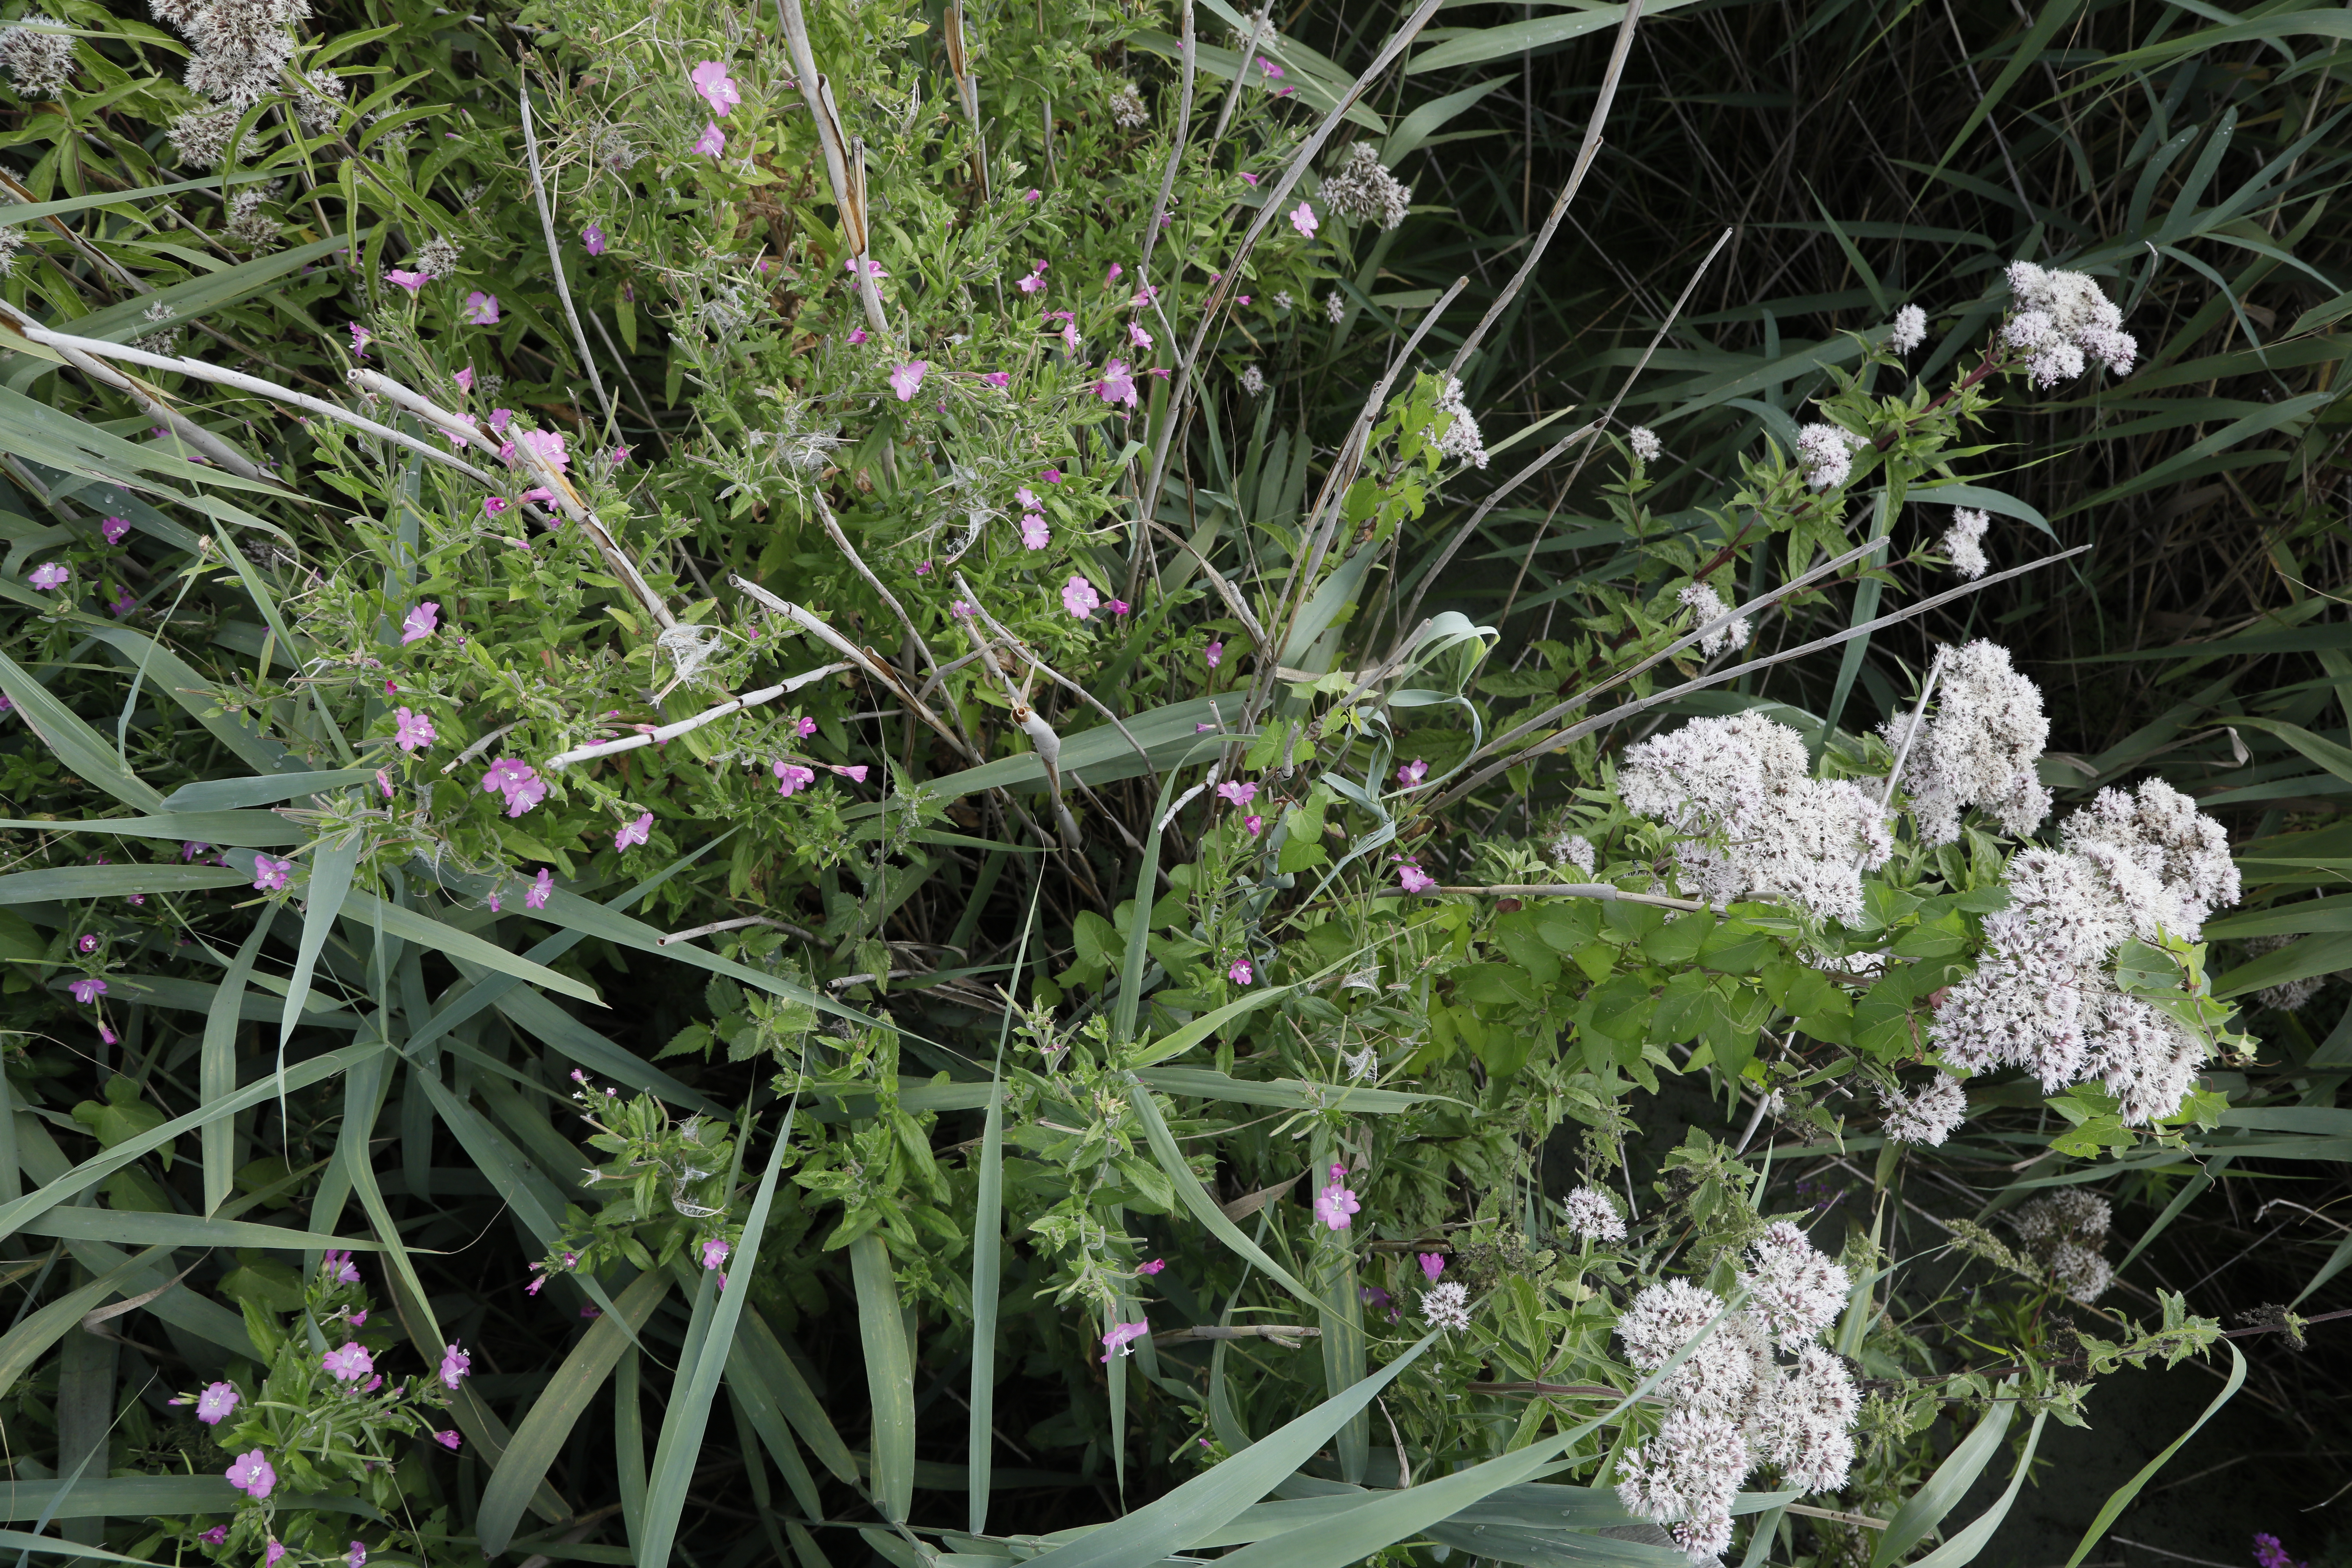
Plant species: Eupatorium cannabinum, Epilobium hirsutum